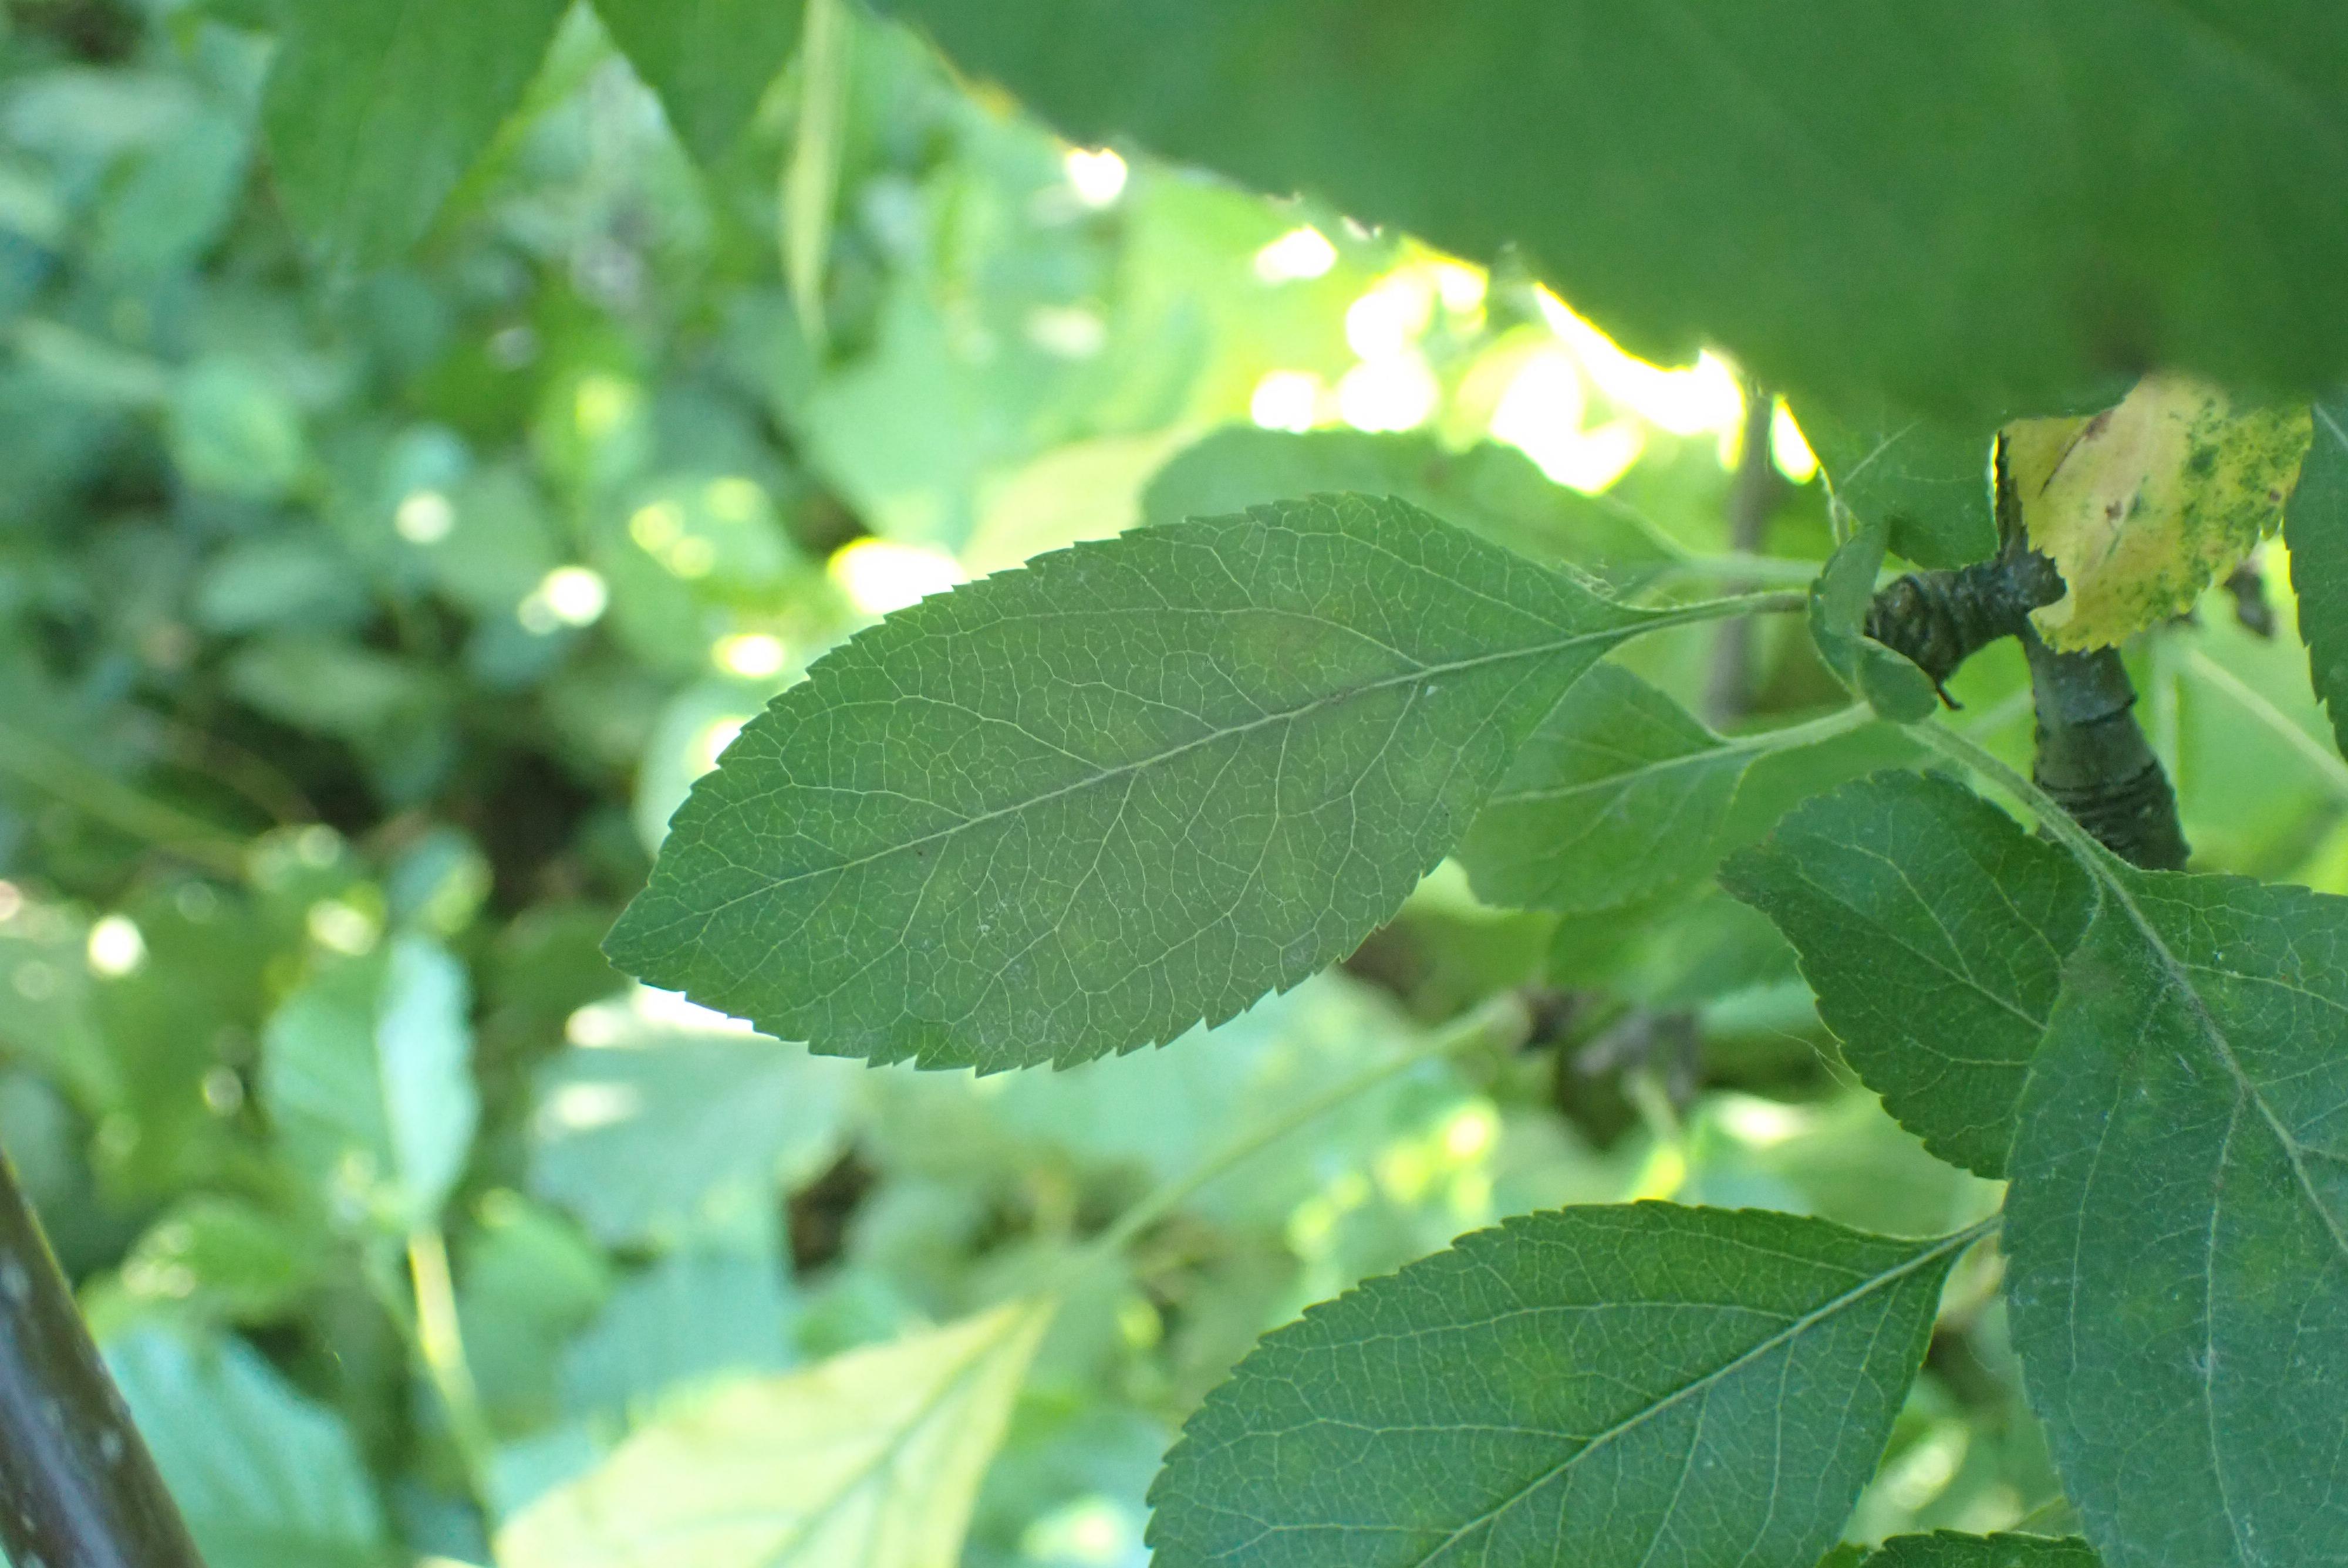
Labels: scab